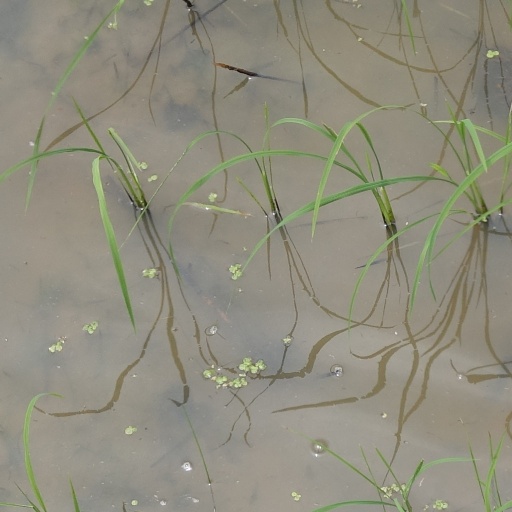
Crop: rice